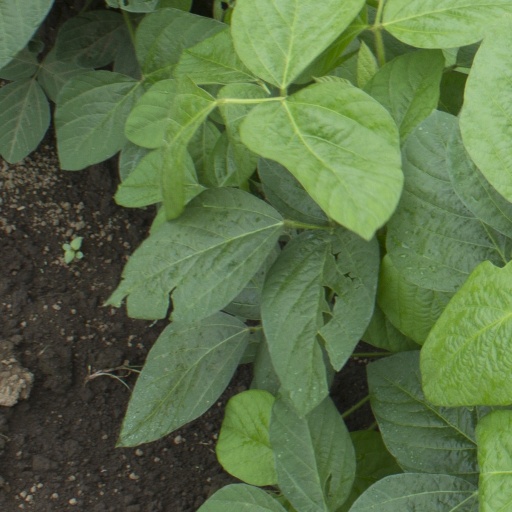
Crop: soybean